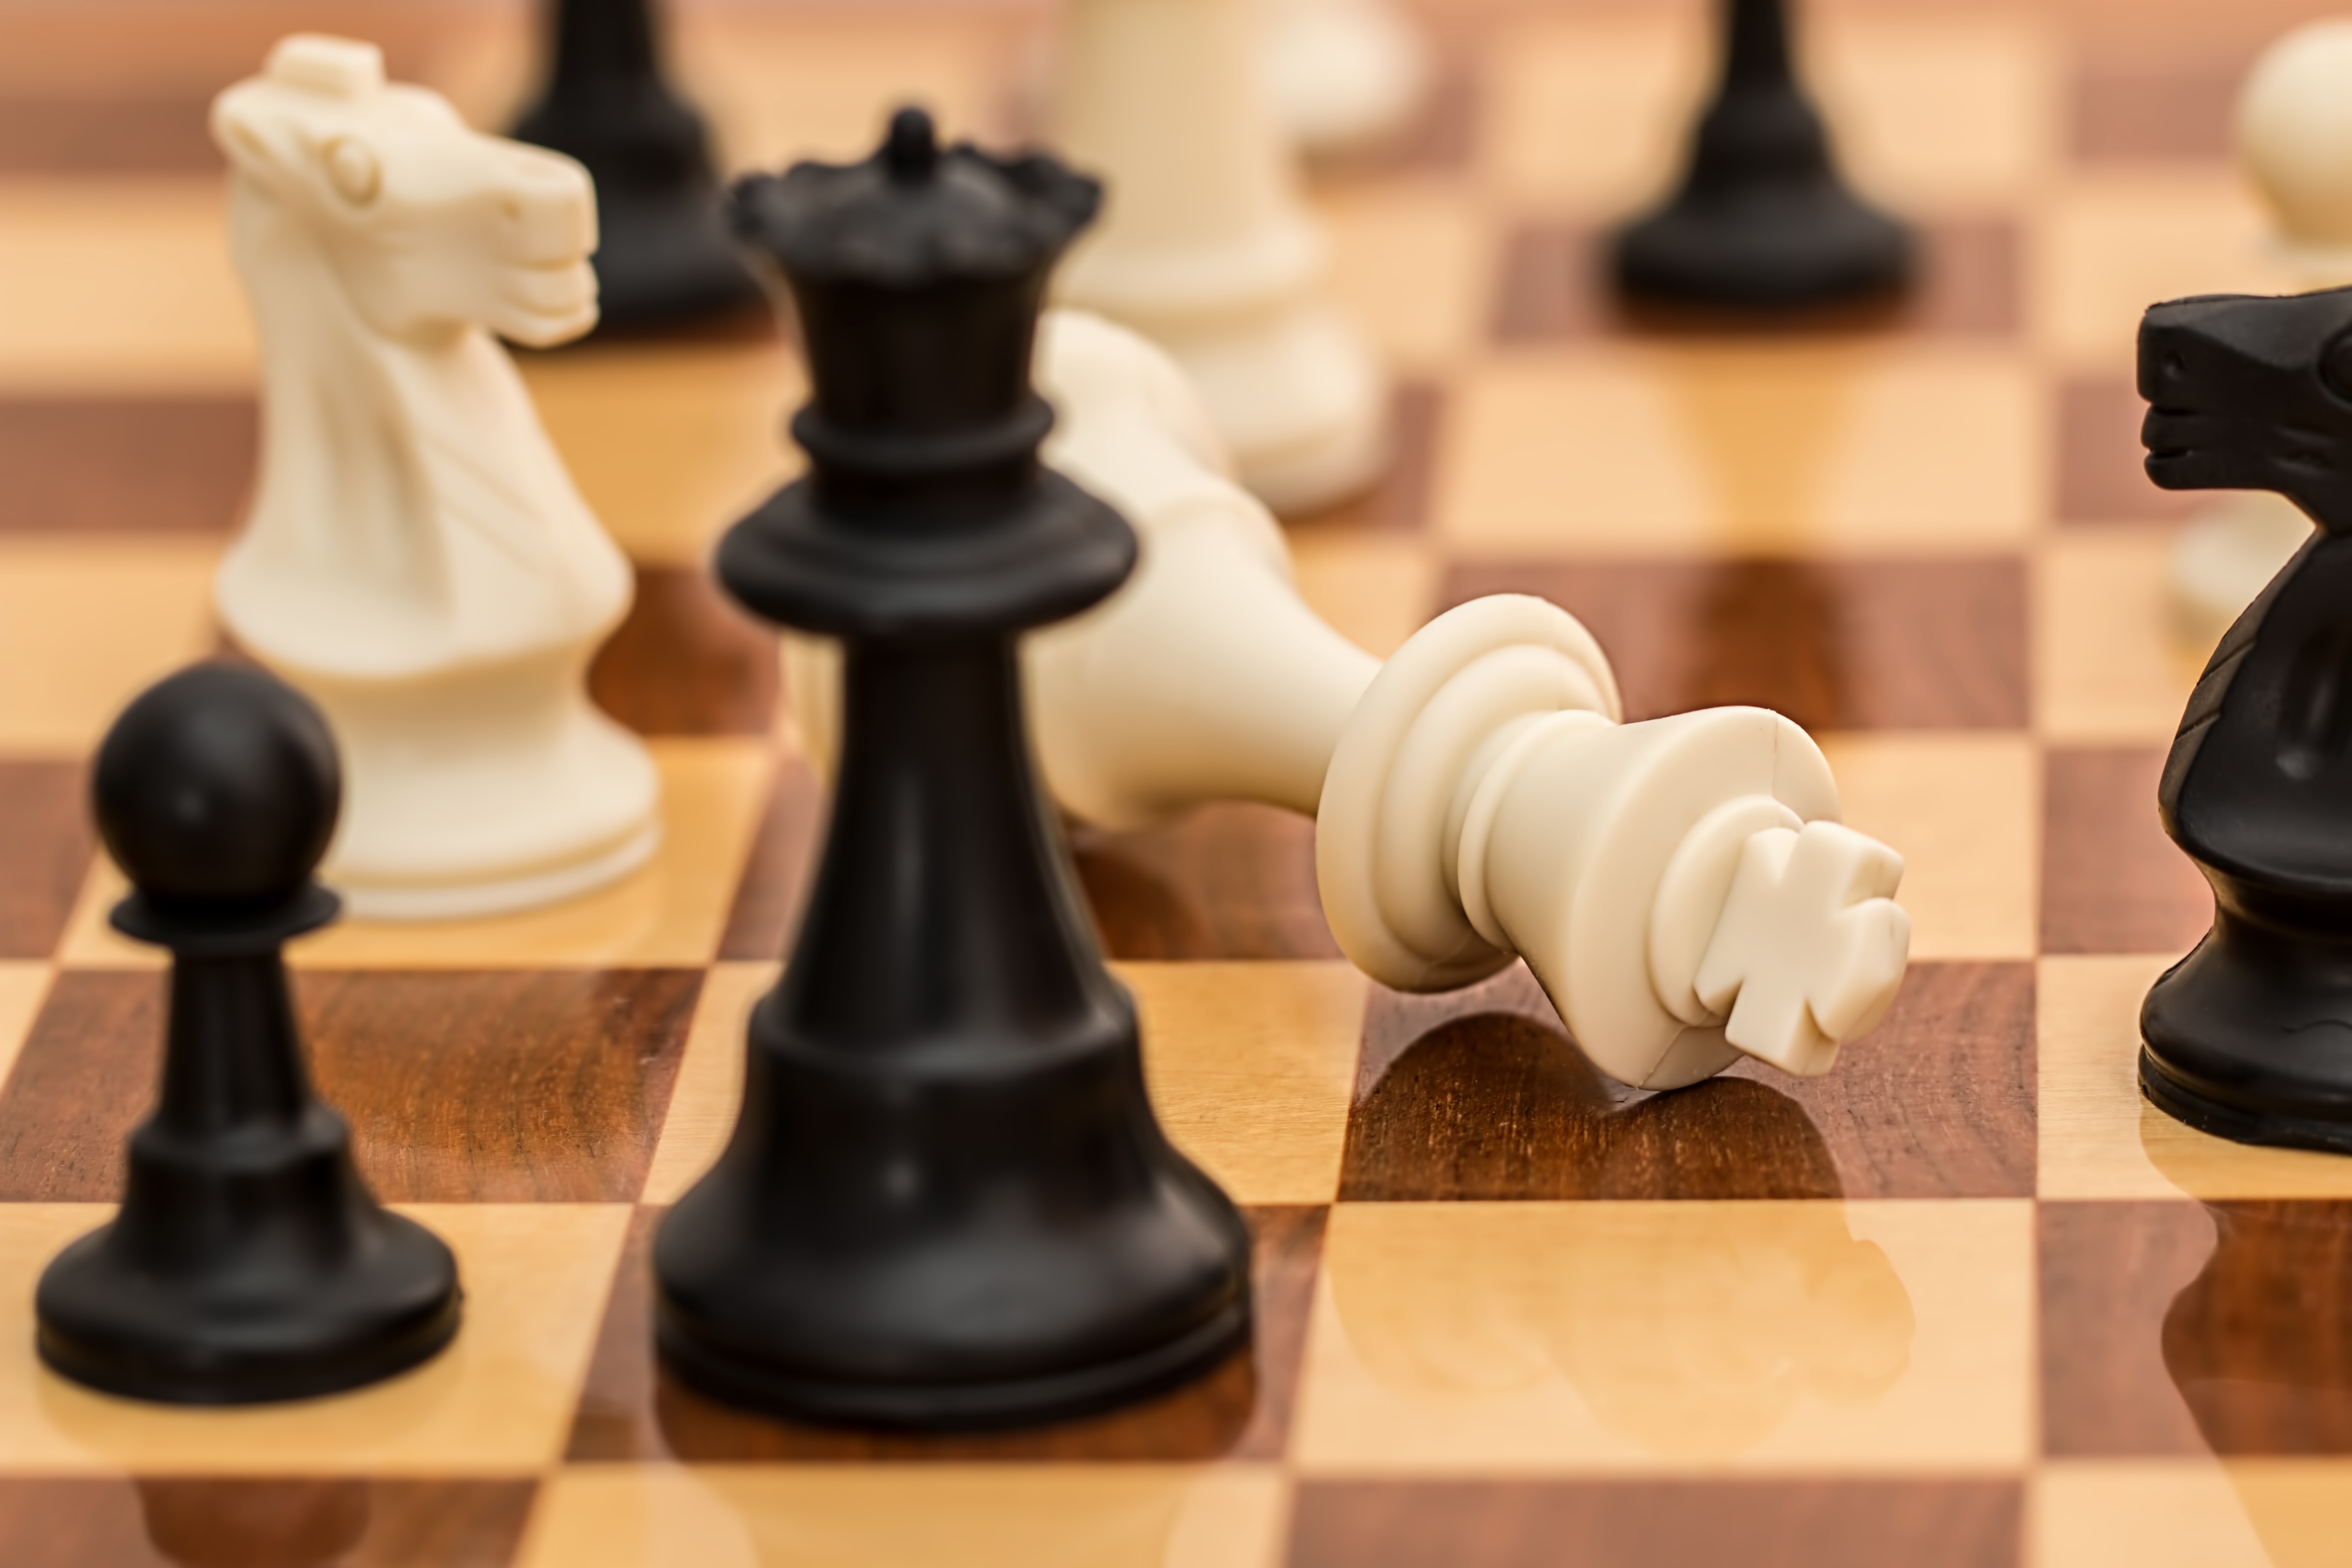
recreation, board game, competition, war, power, battle, decision, sports, chess, strategy, chessboard, move, contest, planning, draw, games, tournament, debate, challenge, conflict, putsch, coup, combat, surrender, confrontation, check, checkmate, dispute, chess pieces, skirmish, quarrel, give up, defeat, struggle, usurp, rivalry, resignation, assassination, stalemate, game over, treachery, treacherous, treason, hostilities, overthrow, indoor games and sports, tabletop game